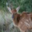
Label: deer